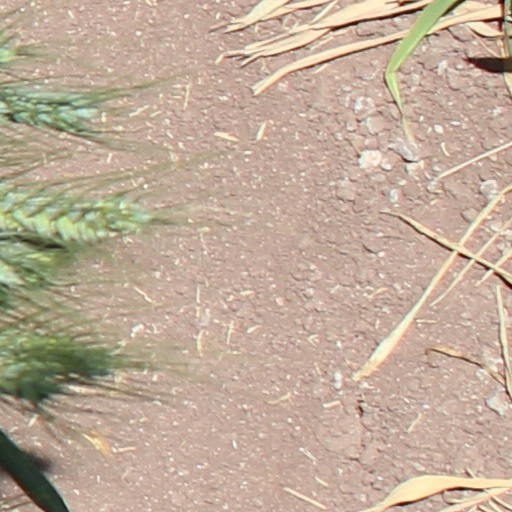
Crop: wheat